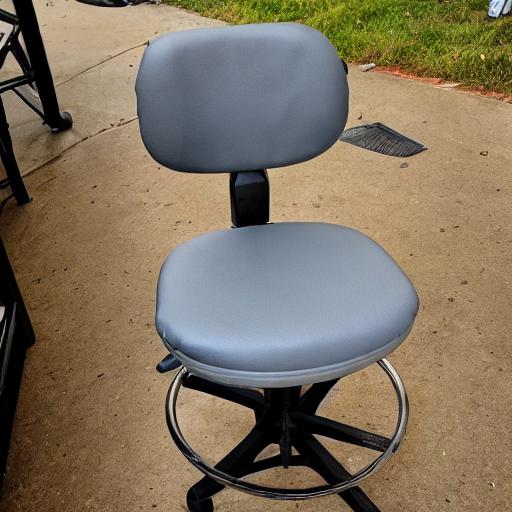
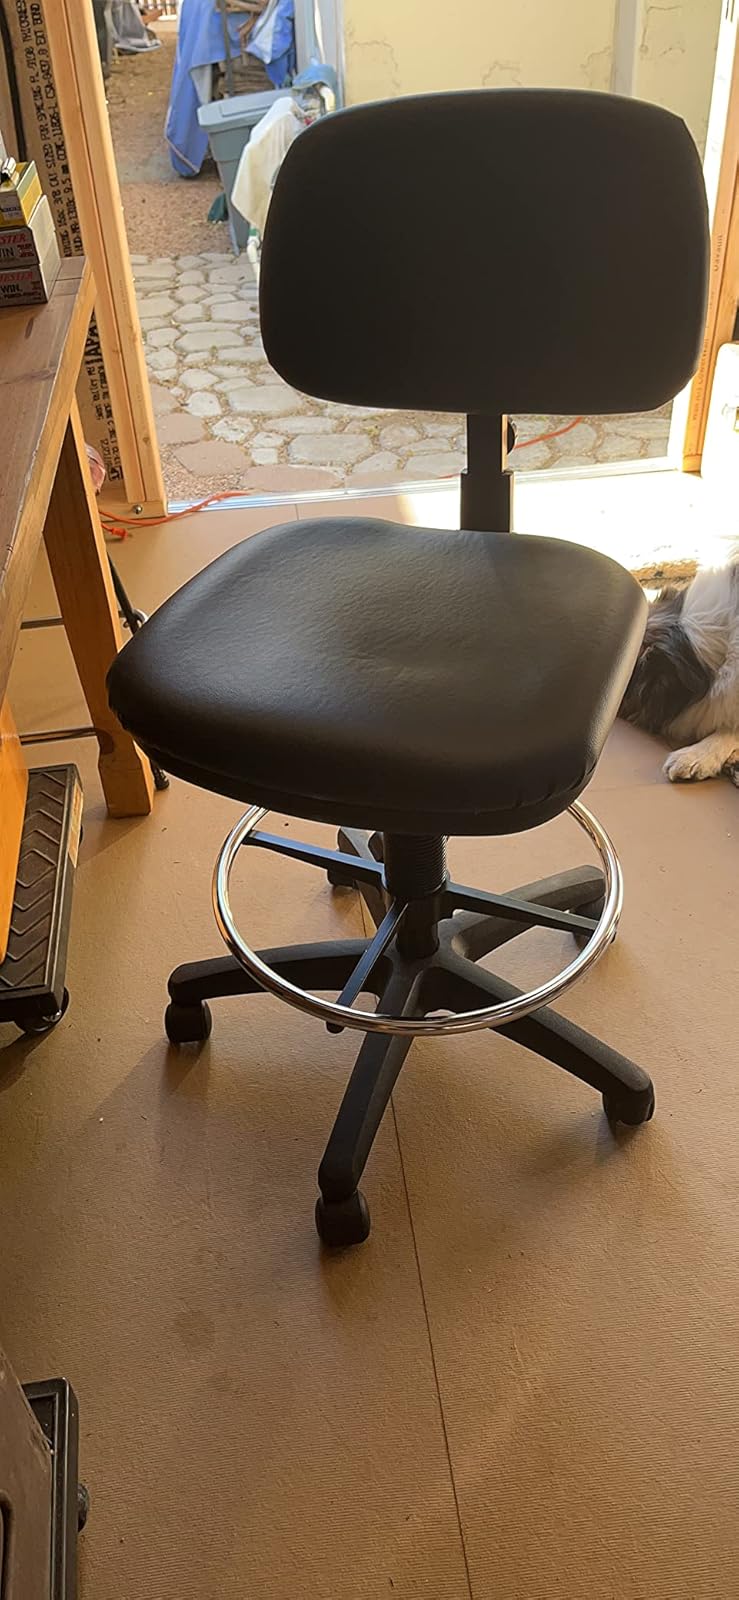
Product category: items_chair
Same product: no